Benjamin G. Humphreys Bridge

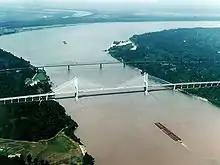
3-D artistic prototype of the new bridge with the Benjamin G. Humphreys Bridge and the sharp bend in the Mississippi River in the background

The Benjamin G. Humphreys Bridge was built by the company now known as HNTB and opened to much fanfare in 1940 as the "pathway to progress" for the Mississippi Delta. It was a through-truss design and had a span of . Until 1943, this was the longest bridge for vehicles on the Mississippi River. Over time, the bridge supported increasing volumes of highway traffic and vehicles hitting the bridge. In the 1950s, an Air Force plane crashed into the bridge. Though the bridge remained structurally sound, it was becoming functionally obsolete. It had only two narrow highway lanes and no shoulders. An accident or the crossing of very large vehicles such as a large combine could force the bridge to close.